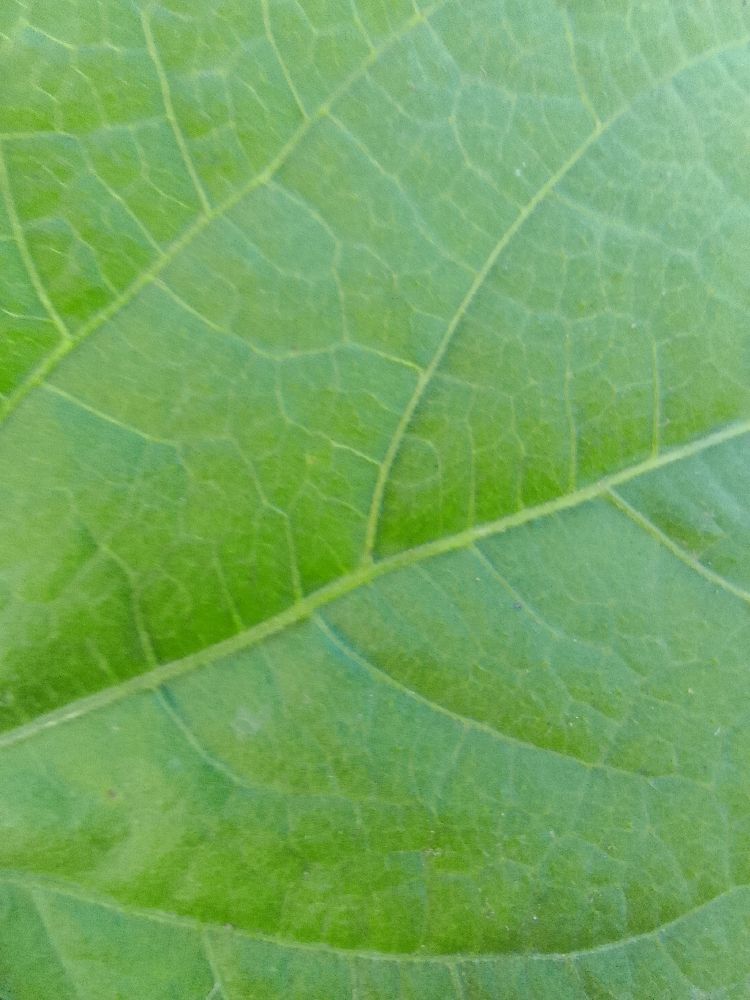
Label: healthy